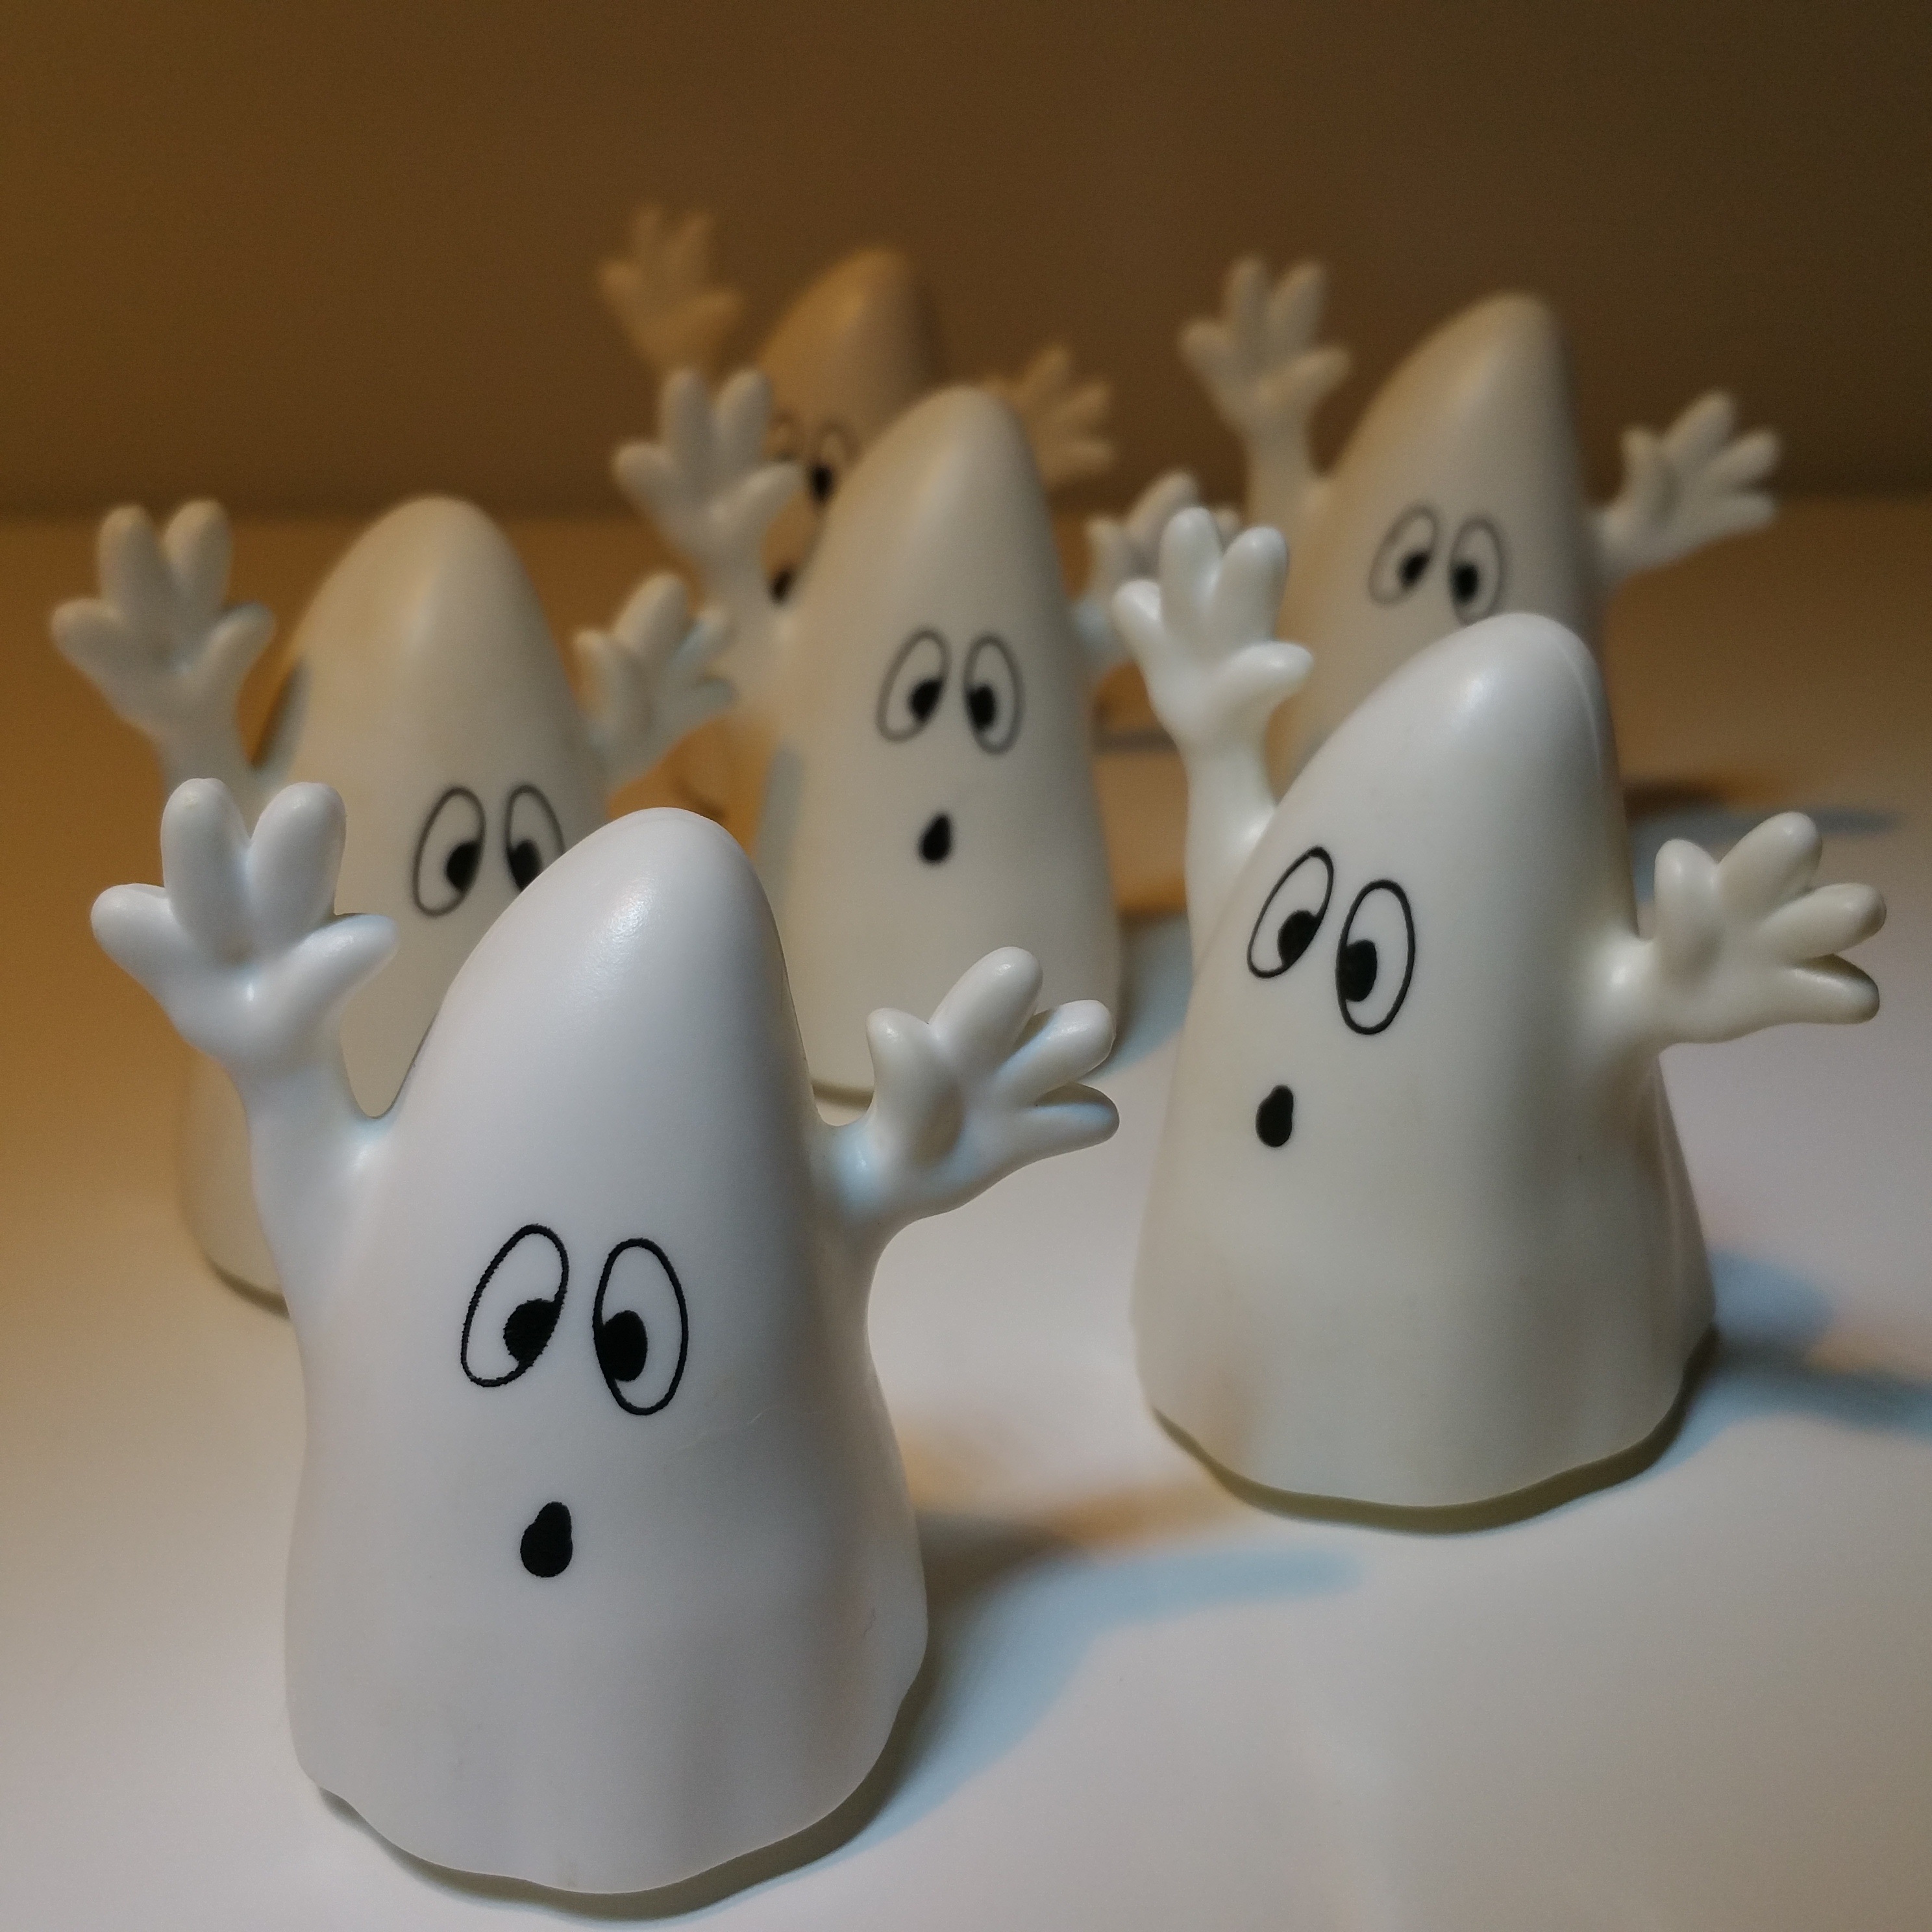
white, spooky, food, ceramic, toy, material, background, figurine, ghost, porcelain, scare